Loveless (film)

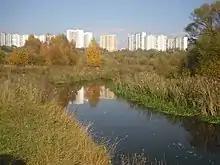
Scenes were shot in Moscow, including at Skhodnya River.

Principal photography began in Summer 2016. Filming was done in Moscow, on location, in apartments and at an unused building that was used to portray the search. The unused building was an abandoned "cultural palace" found by a location scout. Skhodnya River was also used as a location.